James G. Blaine Mansion

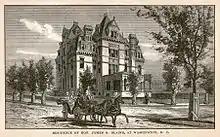
Drawing of the mansion in 1884

The family quickly learned the large house was expensive and difficult to maintain. The Blaines only held one large social event in the house, the wedding of James and Harriet's daughter, Alice, to Colonel John J. Coppinger in February 1883. Later that same year Blaine leased the furnished mansion to wealthy businessman and cofounder of Marshall Field & Company, Levi Leiter. Leiter leased the mansion at a cost of $10,000 a year, which was noted at the time as being the most expensive rent paid for a residence in the city, and much more than the Chinese Legation paid to rent the nearby Stewart's Castle. In 1889, Harriet sold two lots on the property to Chesapeake and Potomac Telephone Company manager Samuel T. Bryan for $50,000. While the mansion was being leased, the Blaines lived in the Windom House on Scott Circle before moving into the Rodgers House at 17 Madison Place, a one-block street lining Lafayette Square.